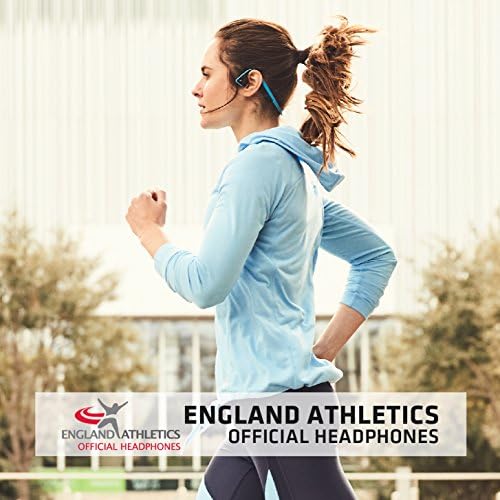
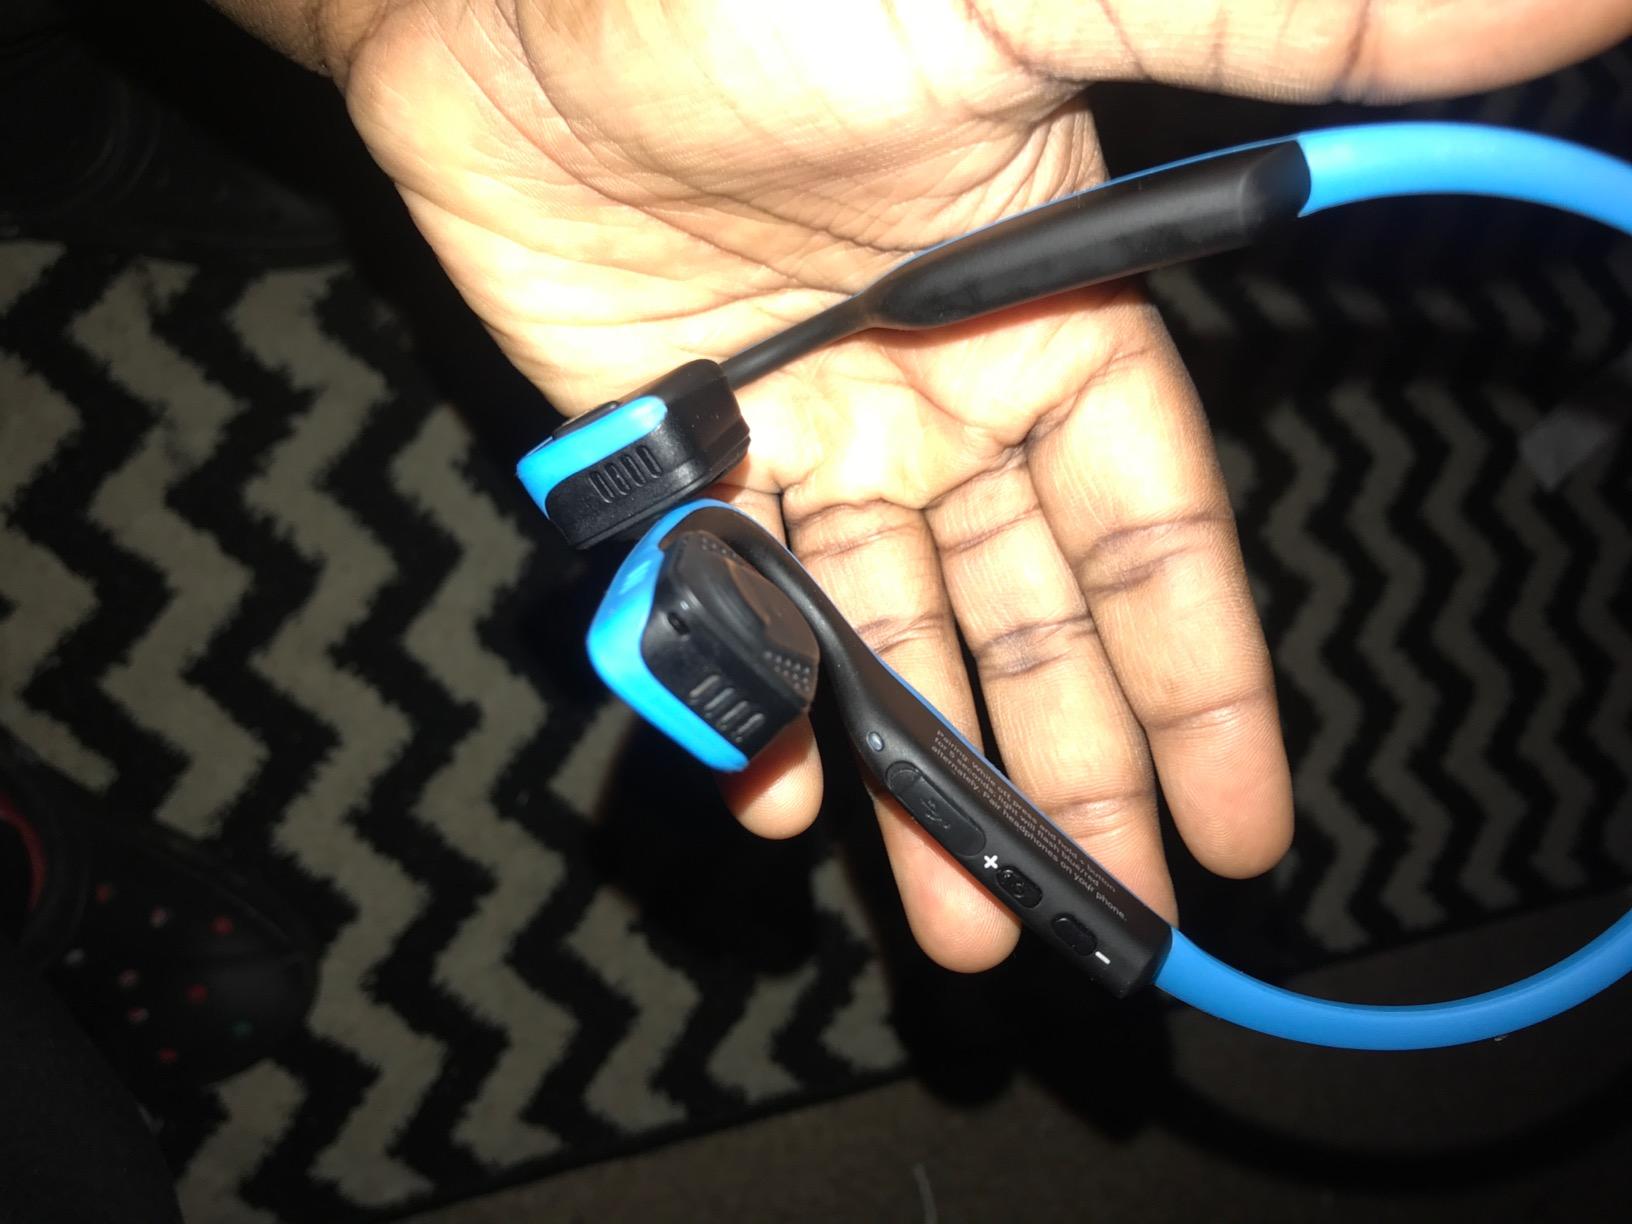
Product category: headphones
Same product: yes